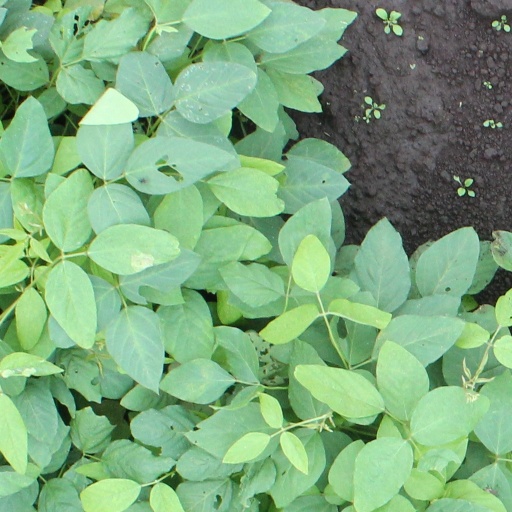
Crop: soybean